Kharkiv

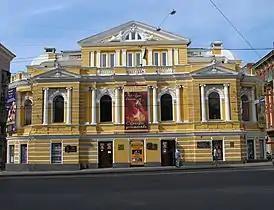
The Kharkiv Ukrainian Drama Theatre

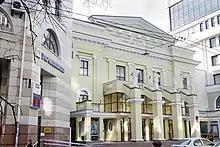
The Kharkiv Academic Drama Theatre

There are many old and new religious buildings, associated with various denominations in Kharkiv. Dormition Orthodox Cathedral was built in Kharkiv in the 1680s and rebuilt in the 1820s and 1830s. Holy Trinity Orthodox Church was built in Kharkiv in 1758–1764 and rebuilt in 1857–1861. Annunciation Orthodox Cathedral, one of the tallest Orthodox churches in the world, was completed in Kharkiv on 2 October 1888.